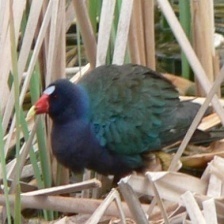
Species: PURPLE GALLINULE
Scientific name: PORPHYRIO MARTINICUS
ImageNet parent category: european_gallinule